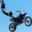
Label: motorcycle